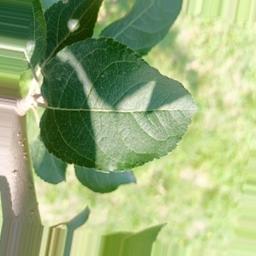
Label: Healthy